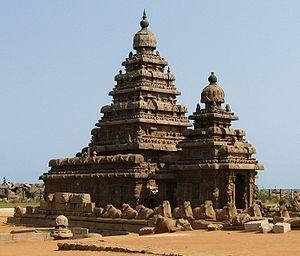
Le Temple du Rivage, construit de 700 à 728, doit son nom au fait qu'il a été construit au bord de la mer, sur un promontoire s'avançant dans le golfe du Bengale à Mahabalipuram, un village au sud de Chennai dans l'État du Tamil Nadu en Inde. Ce village était un port très actif aux VIIIᵉ et IXᵉ siècles sous la dynastie Pallava, et notamment sous le roi Narasimhavarman II.
L'architecture des temples hindous présente une grande variété selon les époques, les matériaux utilisés, les régions et les cultures, initialement en Inde. De nombreux temples de religion hindoue se trouvent en dehors de l'Inde, soit dans les pays qui ont été dirigés par des souverains de religion hindoue, soit dans les régions avec une forte immigration de population indienne.